Matilda the Musical

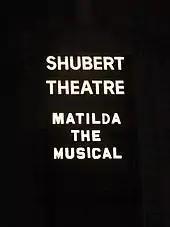
"Matilda the Musical" marquee at the Shubert Theatre

In 2011, the musical received its West End debut (under the new title of "Matilda the Musical") at London's Cambridge Theatre. The show was originally scheduled to begin previews on 18 October 2011, but because of structural and installation work at the theatre, the start of the performances was delayed until 25 October. The opening night was postponed from 22 to 24 November. The musical opened in London to uniformly positive reviews; Kaye and Carvel received high praise for their performances. Many of the principal adult cast from the Stratford run reprised their roles in London. Eleanor Worthington Cox, Cleo Demetriou, Sophia Kiely and Kerry Ingramthe only one to reprise her role from Stratford at this timestarred in the title role.